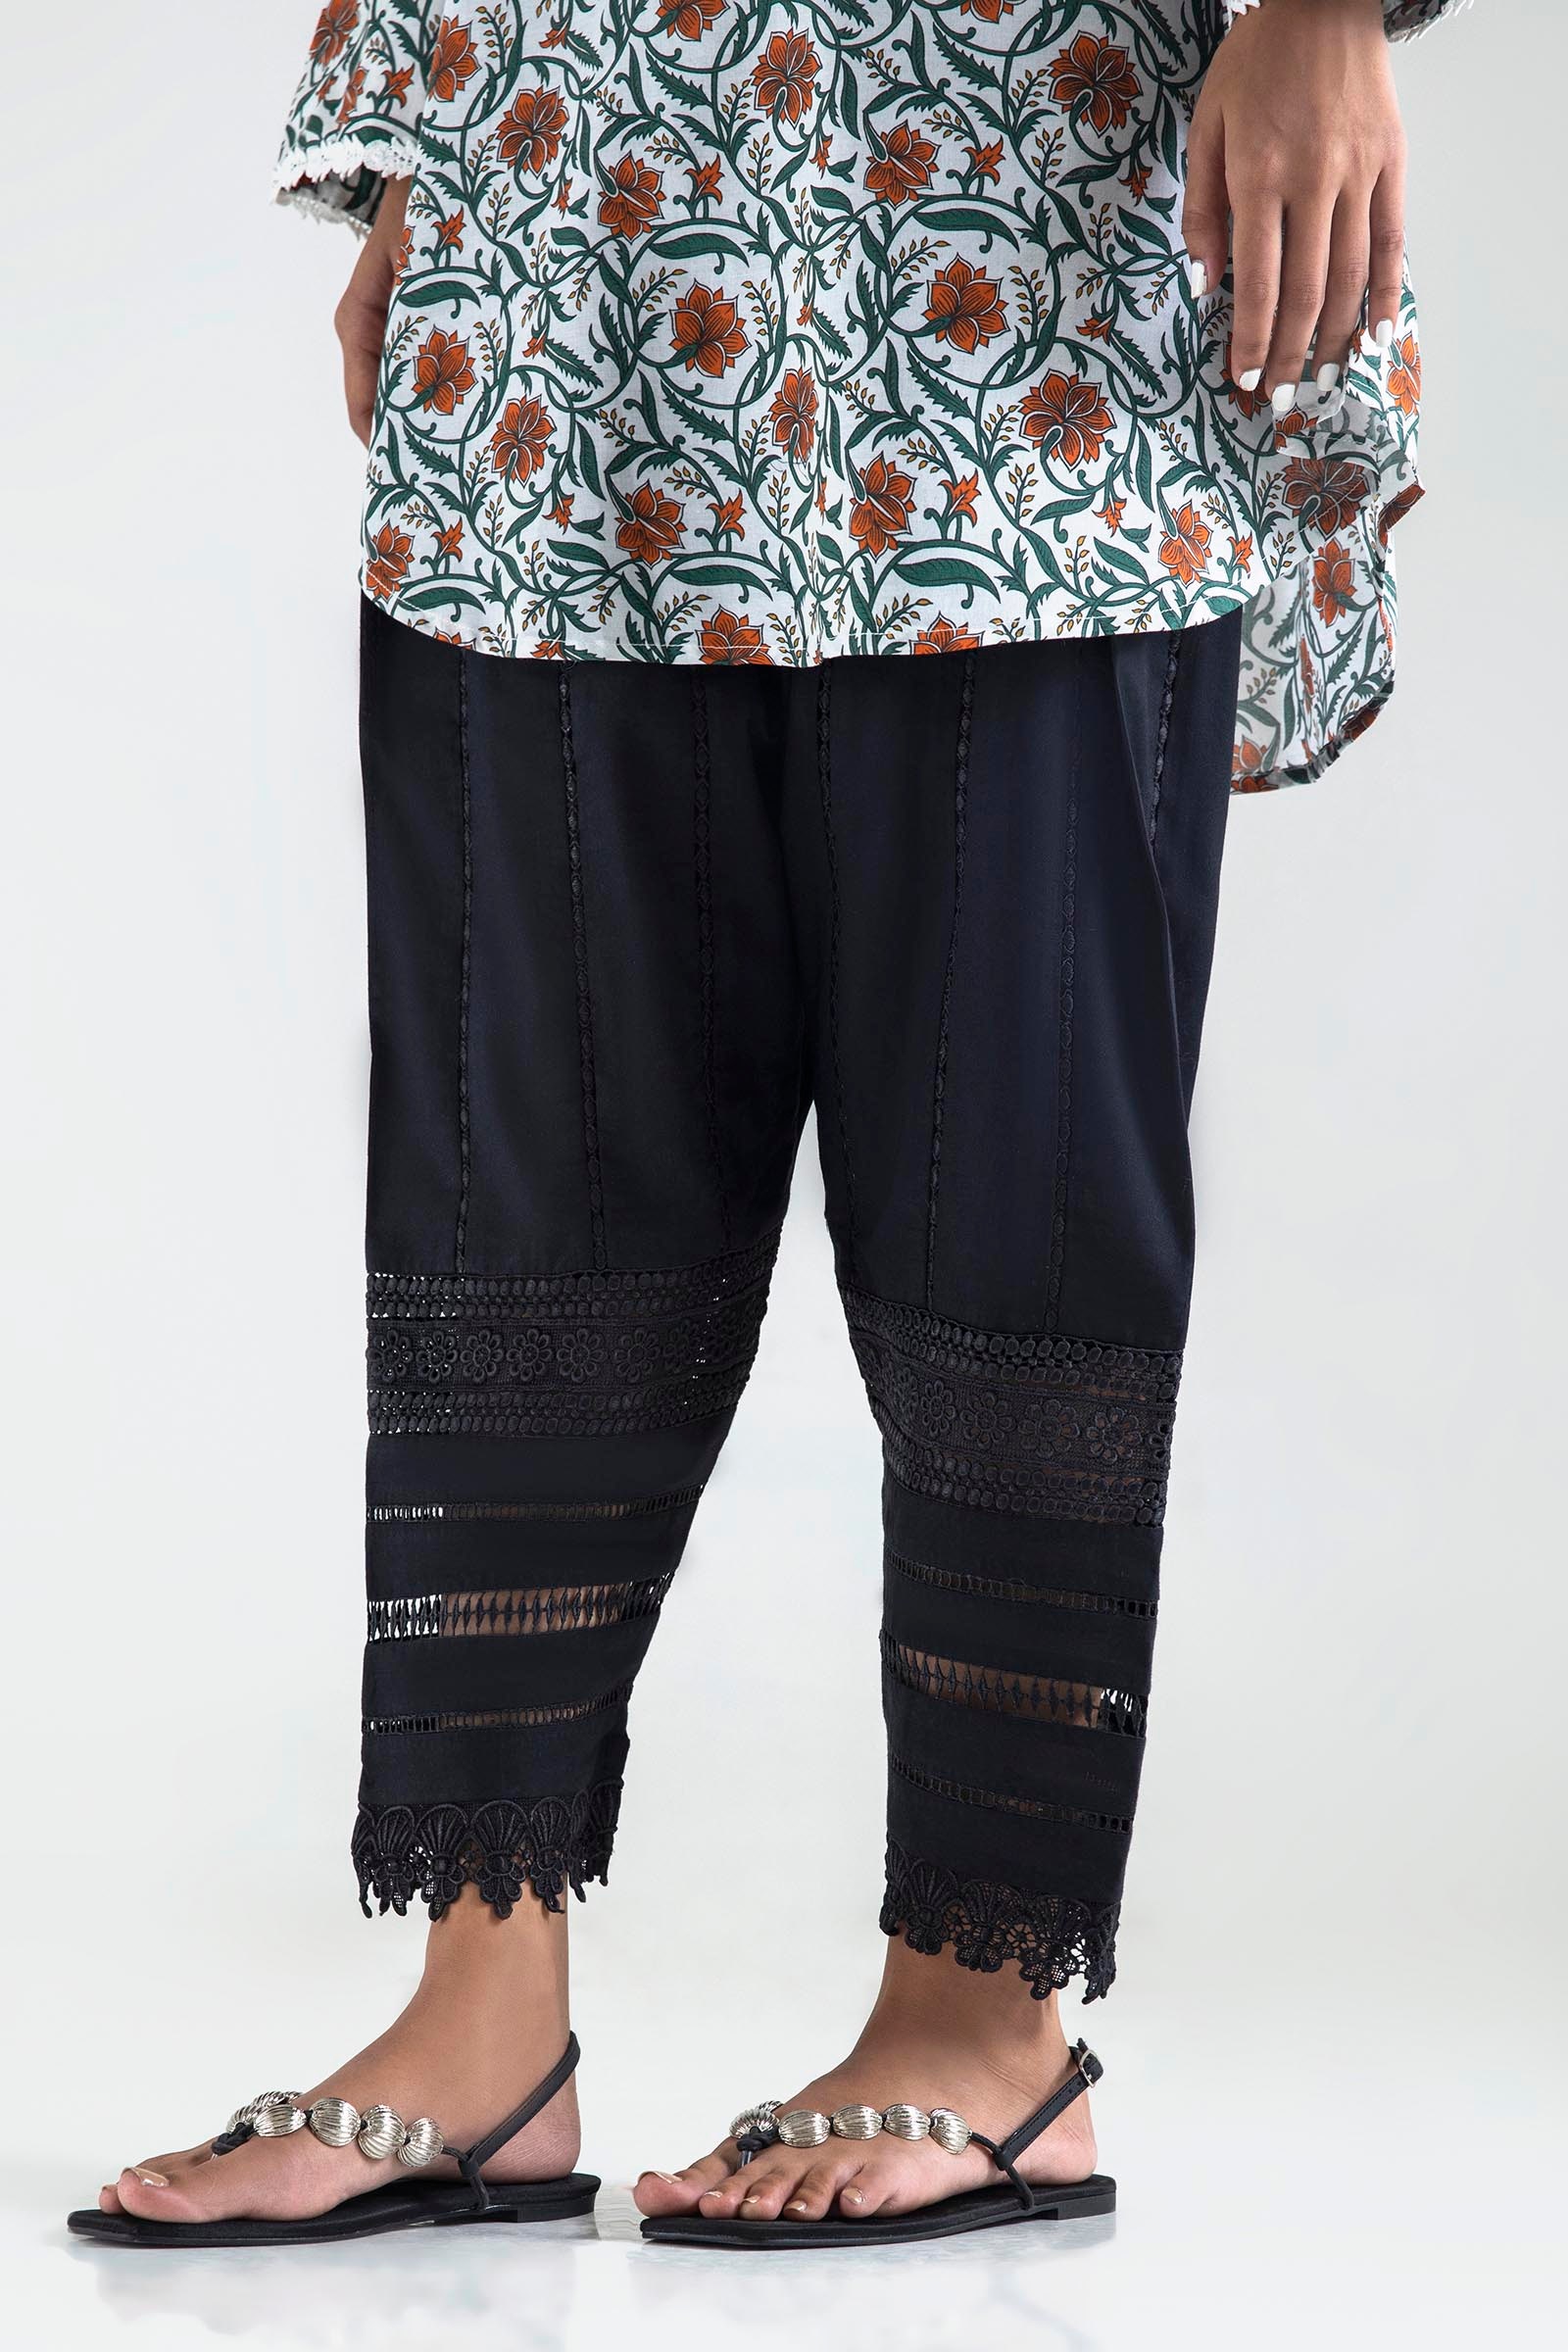
black karim embroidered cotton pants